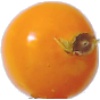
Label: Physalis 1